Village sign

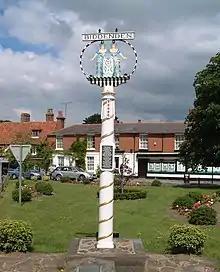
Biddenden village sign in Kent of the two maids of Biddenden

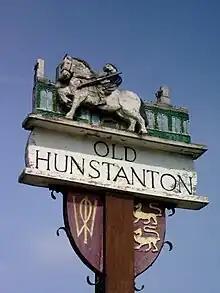
Old Hunstanton village sign in Norfolk

In many parts of England, an ornamental village sign is erected to announce the village name to those entering the village. They are typically placed on the principal road entrance or in a prominent location such as a village green. The design often depicts a particularly characteristic feature of the village or a scene from its history, heritage, or culture. They are typically made of wood or metal or a combination of both, the designs are often made by the local community.